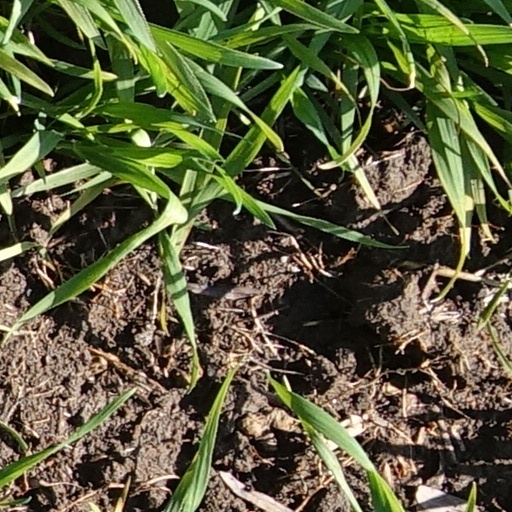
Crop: wheat